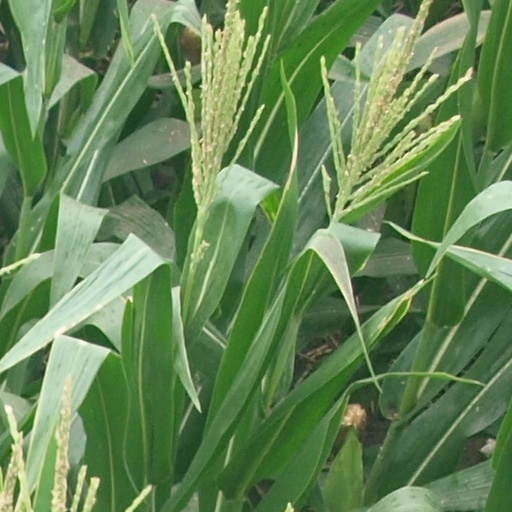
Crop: maize; corn